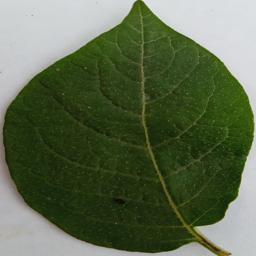
Label: Potato___Healthy